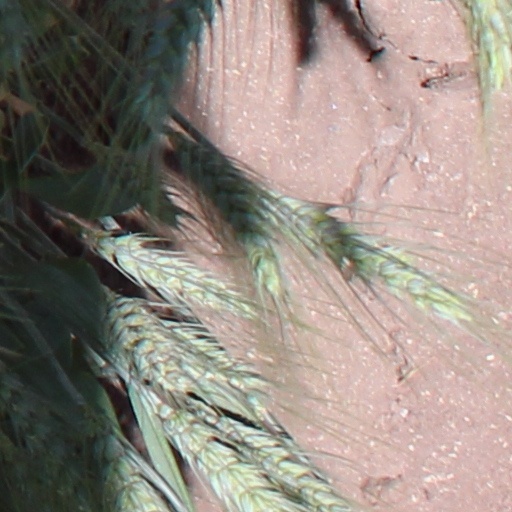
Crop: wheat